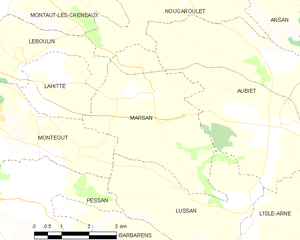
Marsan est une commune française située dans le département du Gers en région Occitanie.